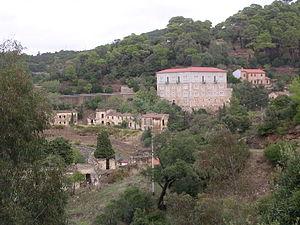
Ingurtosu est une frazione de la commune d'Arbus dans la province du Sud-Sardaigne, et ensemble à Montevecchio, une des plus importantes mines de Sardaigne.